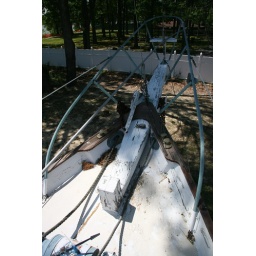
best seat in the house